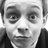
Emotion: surprise